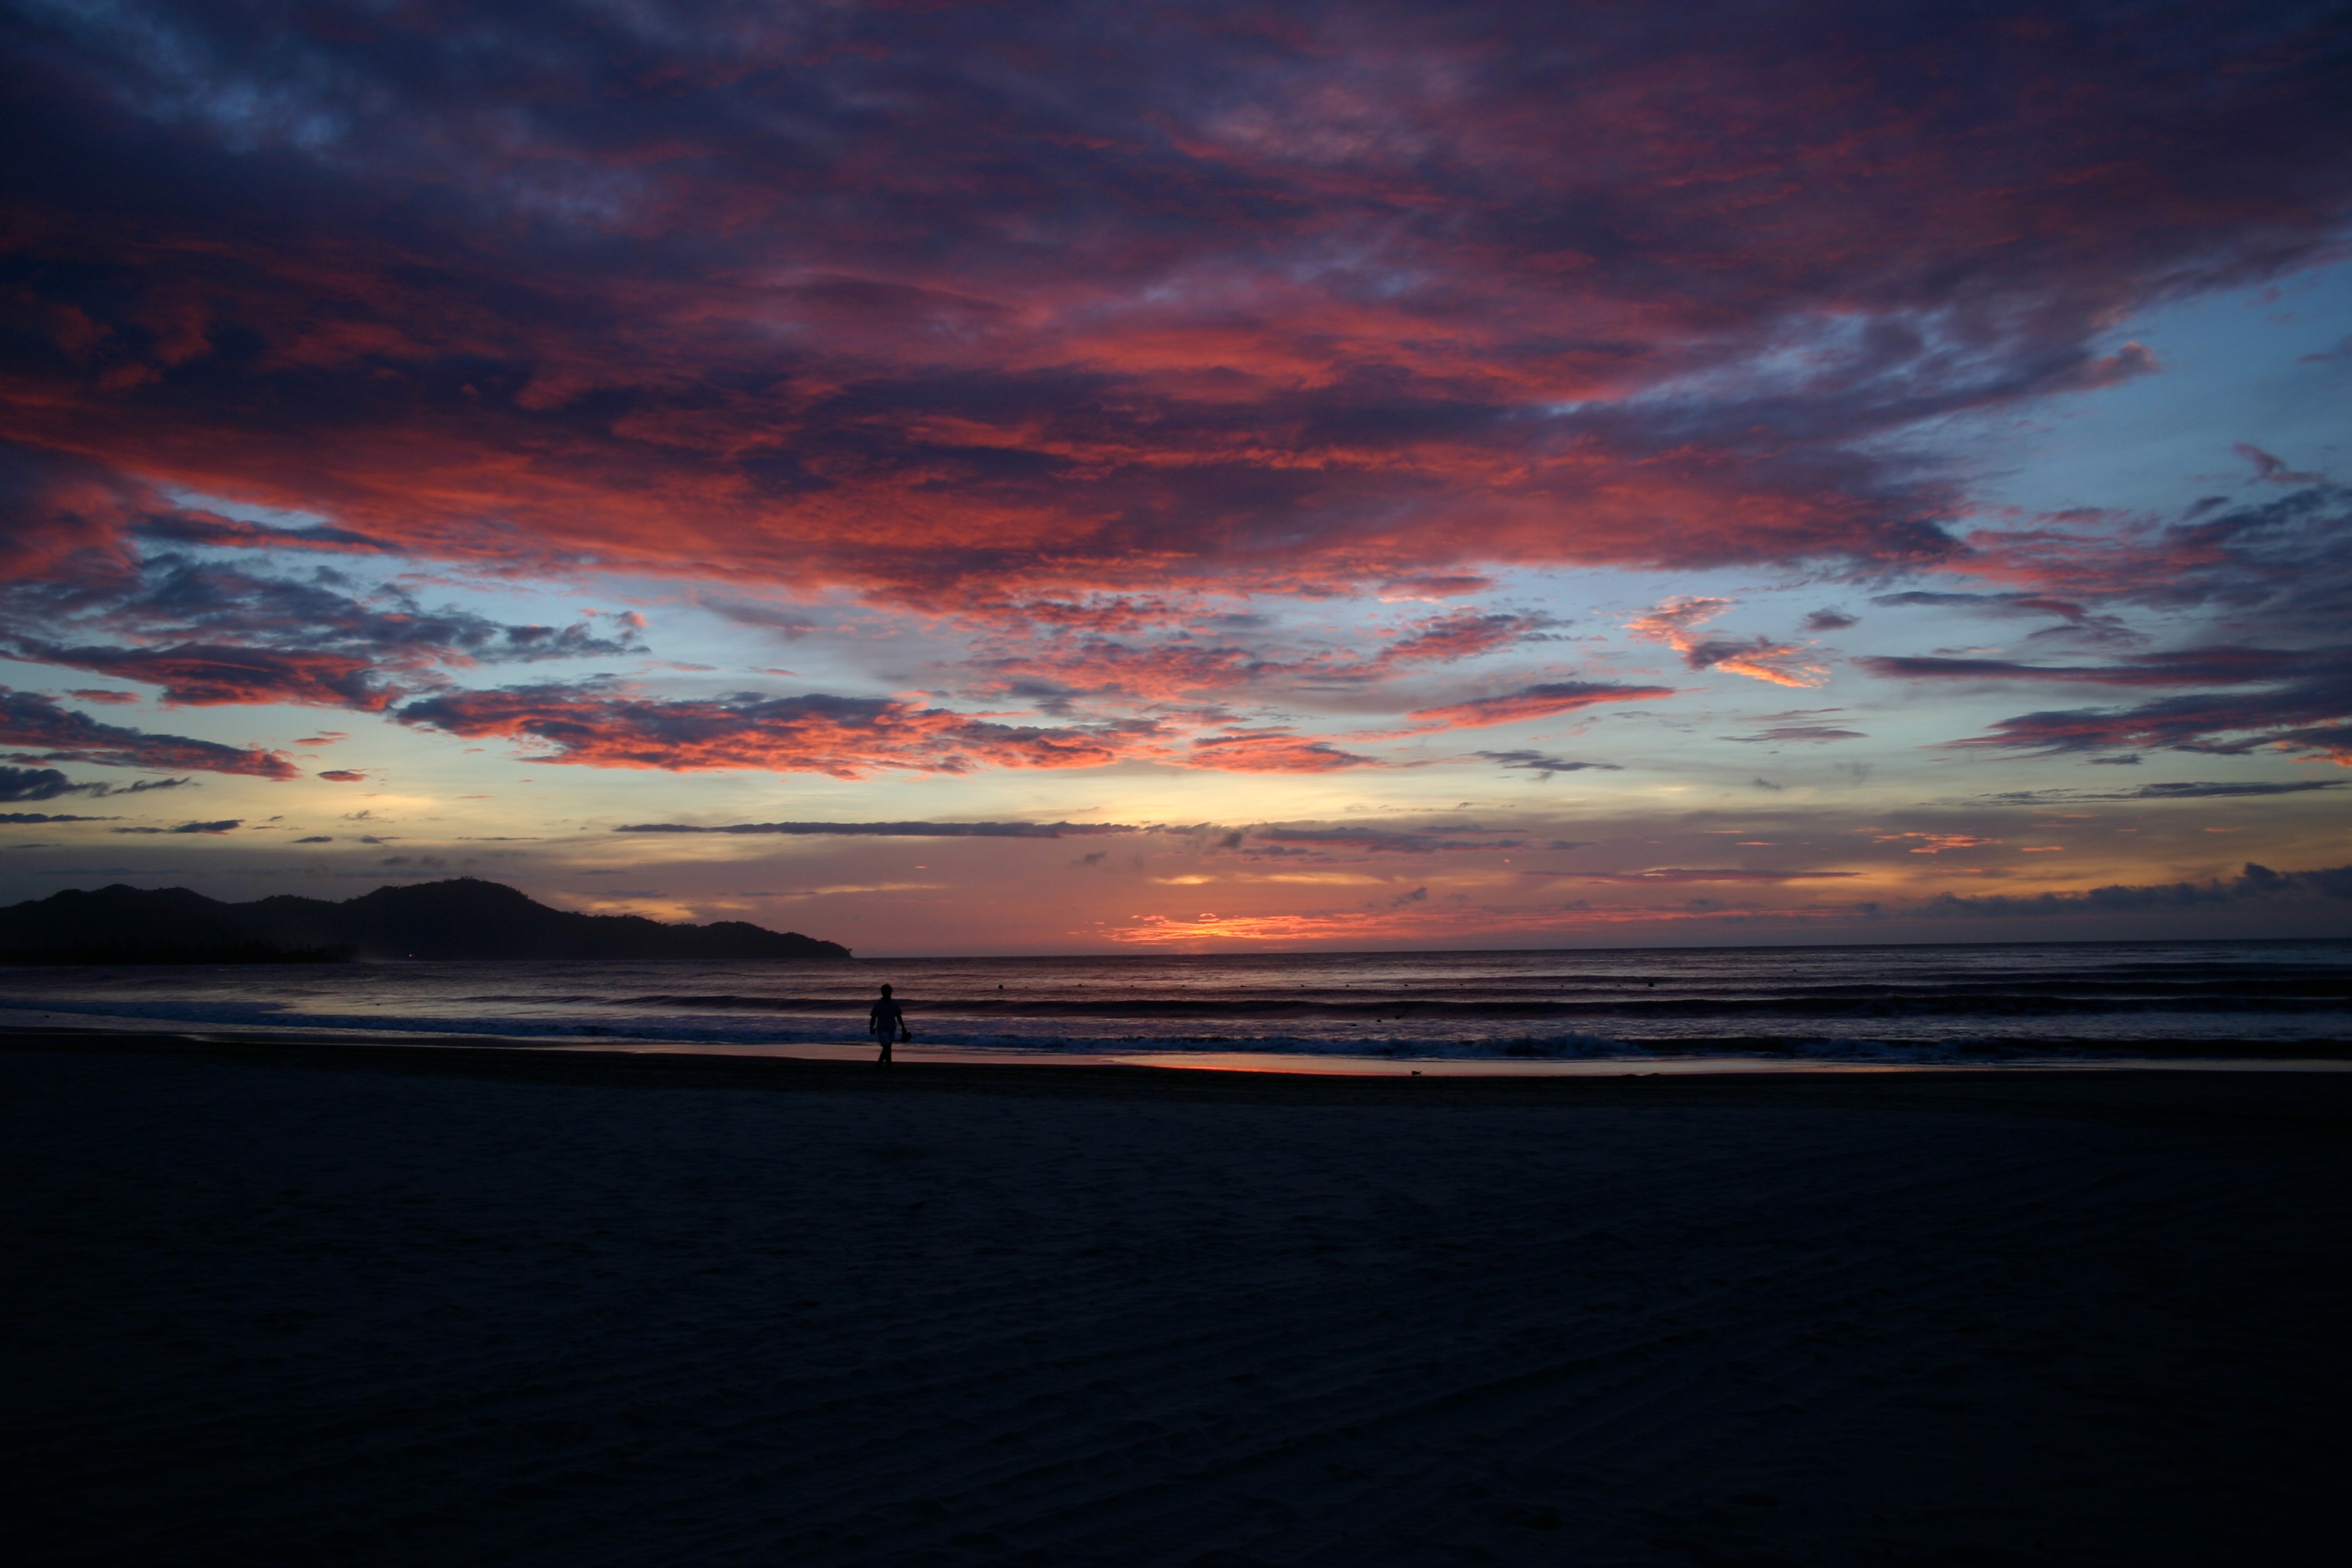
beach, sea, coast, ocean, horizon, cloud, sky, sunrise, sunset, morning, wave, dawn, atmosphere, dusk, evening, afterglow, wind wave, red sky at morning